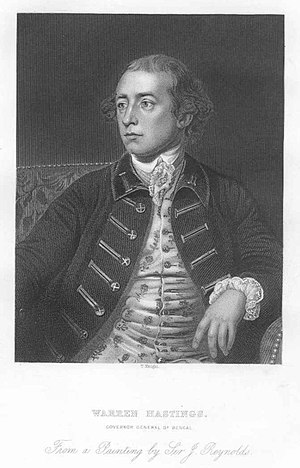
Warren Hastings
Warren Hastings var en engelsk guvernør i Indien.